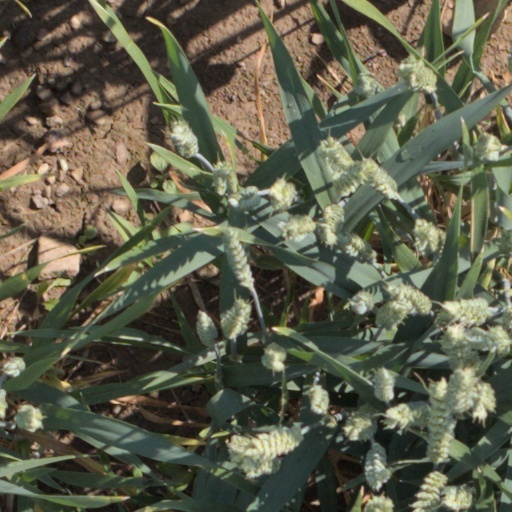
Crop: wheat